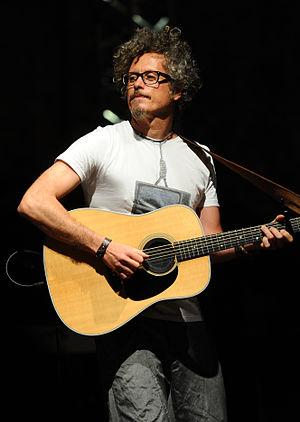
Niccolò Fabi est un chanteur et musicien italien né le 16 mai 1968 à Rome.